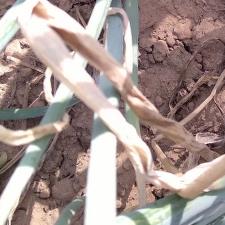
Crop: Onion
Condition: alternaria-d